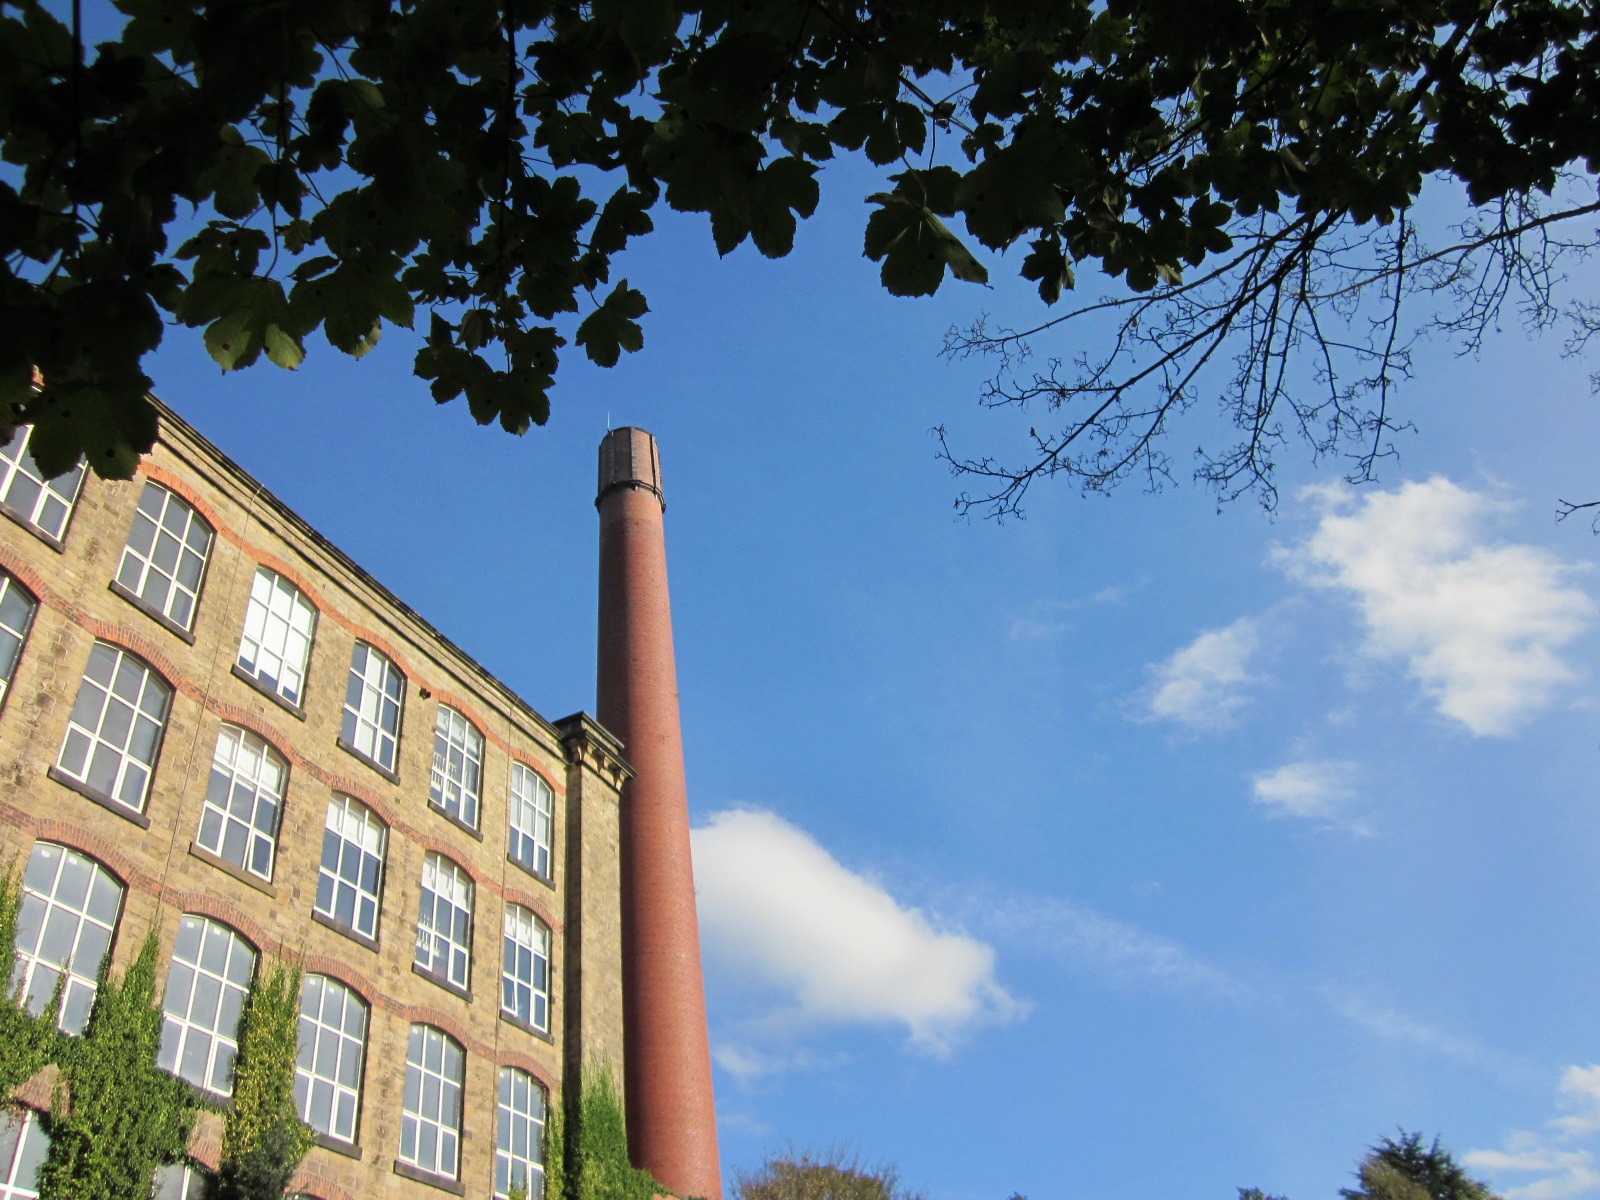
tree, architecture, structure, sky, building, old, smoke, chimney, industrial, brick, blue sky, england, power, mill, windows, history, tradition, traditions, cotton mill, industrial revolution, residential area, woody plant